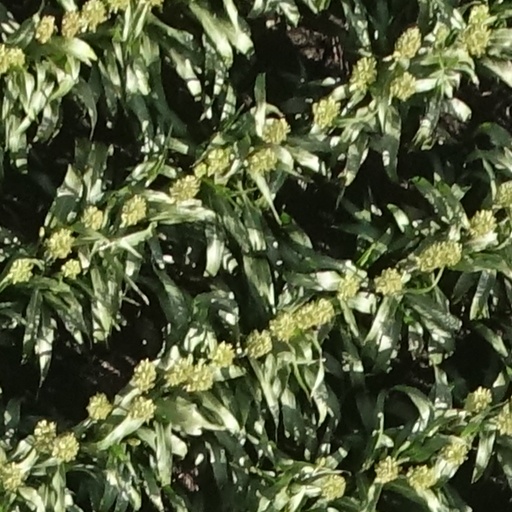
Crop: sorghum